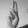
ASL letter: U